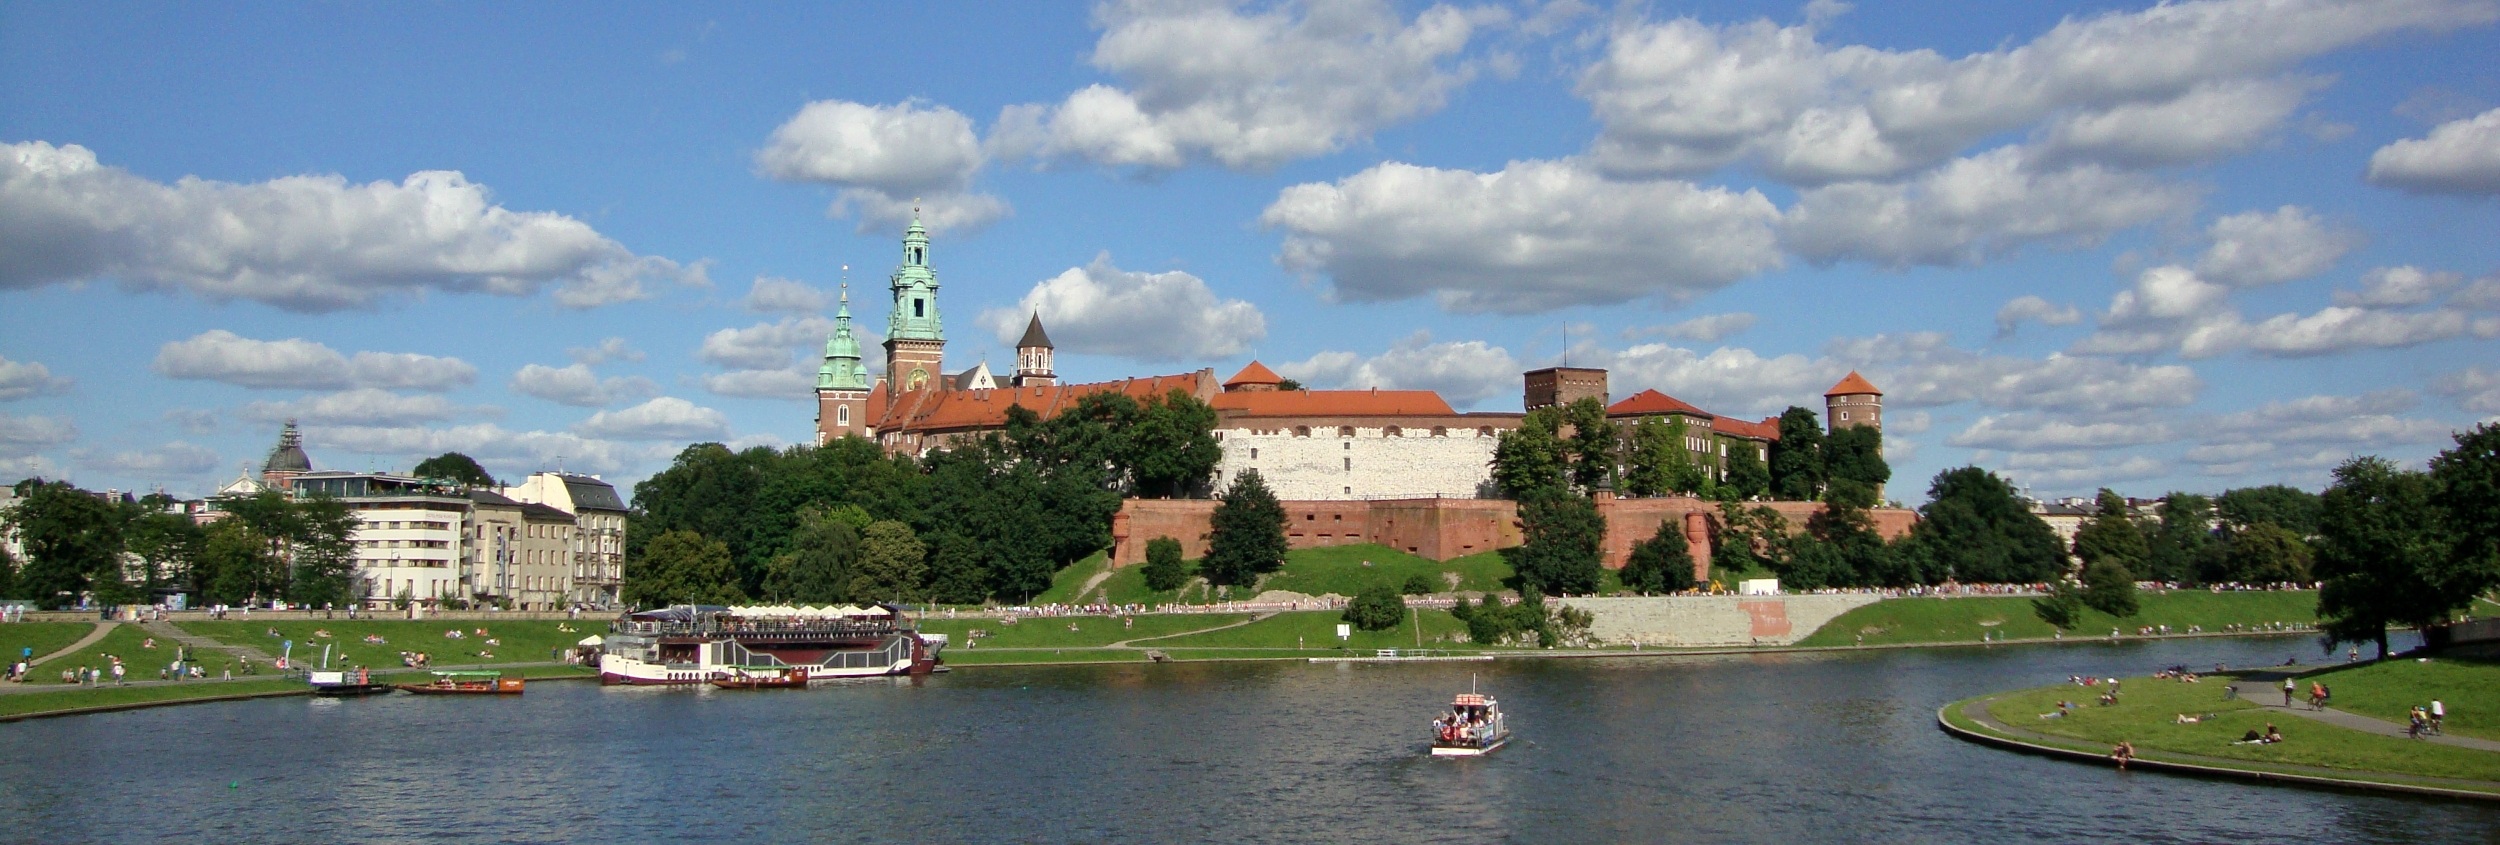
town, river, monument, cityscape, panorama, park, castle, tourism, waterway, poland, history, estate, krakow, wawel